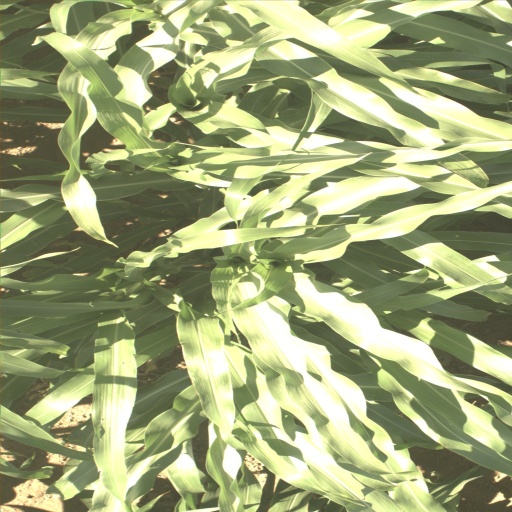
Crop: sorghum